Drift trike

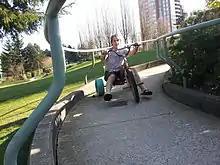
Example of a homemade drift trike

Drift trikes are tricycles with low-traction rear wheels made of hard plastic, usually PVC. They are designed for intentional drifting by initiating a loss of traction on the rear wheels and using counter-steering. Drift trikes are typically ridden on paved roads with steep grades and corners.